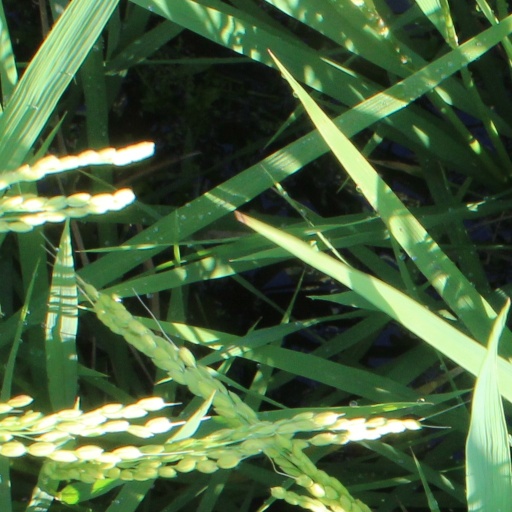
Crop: rice